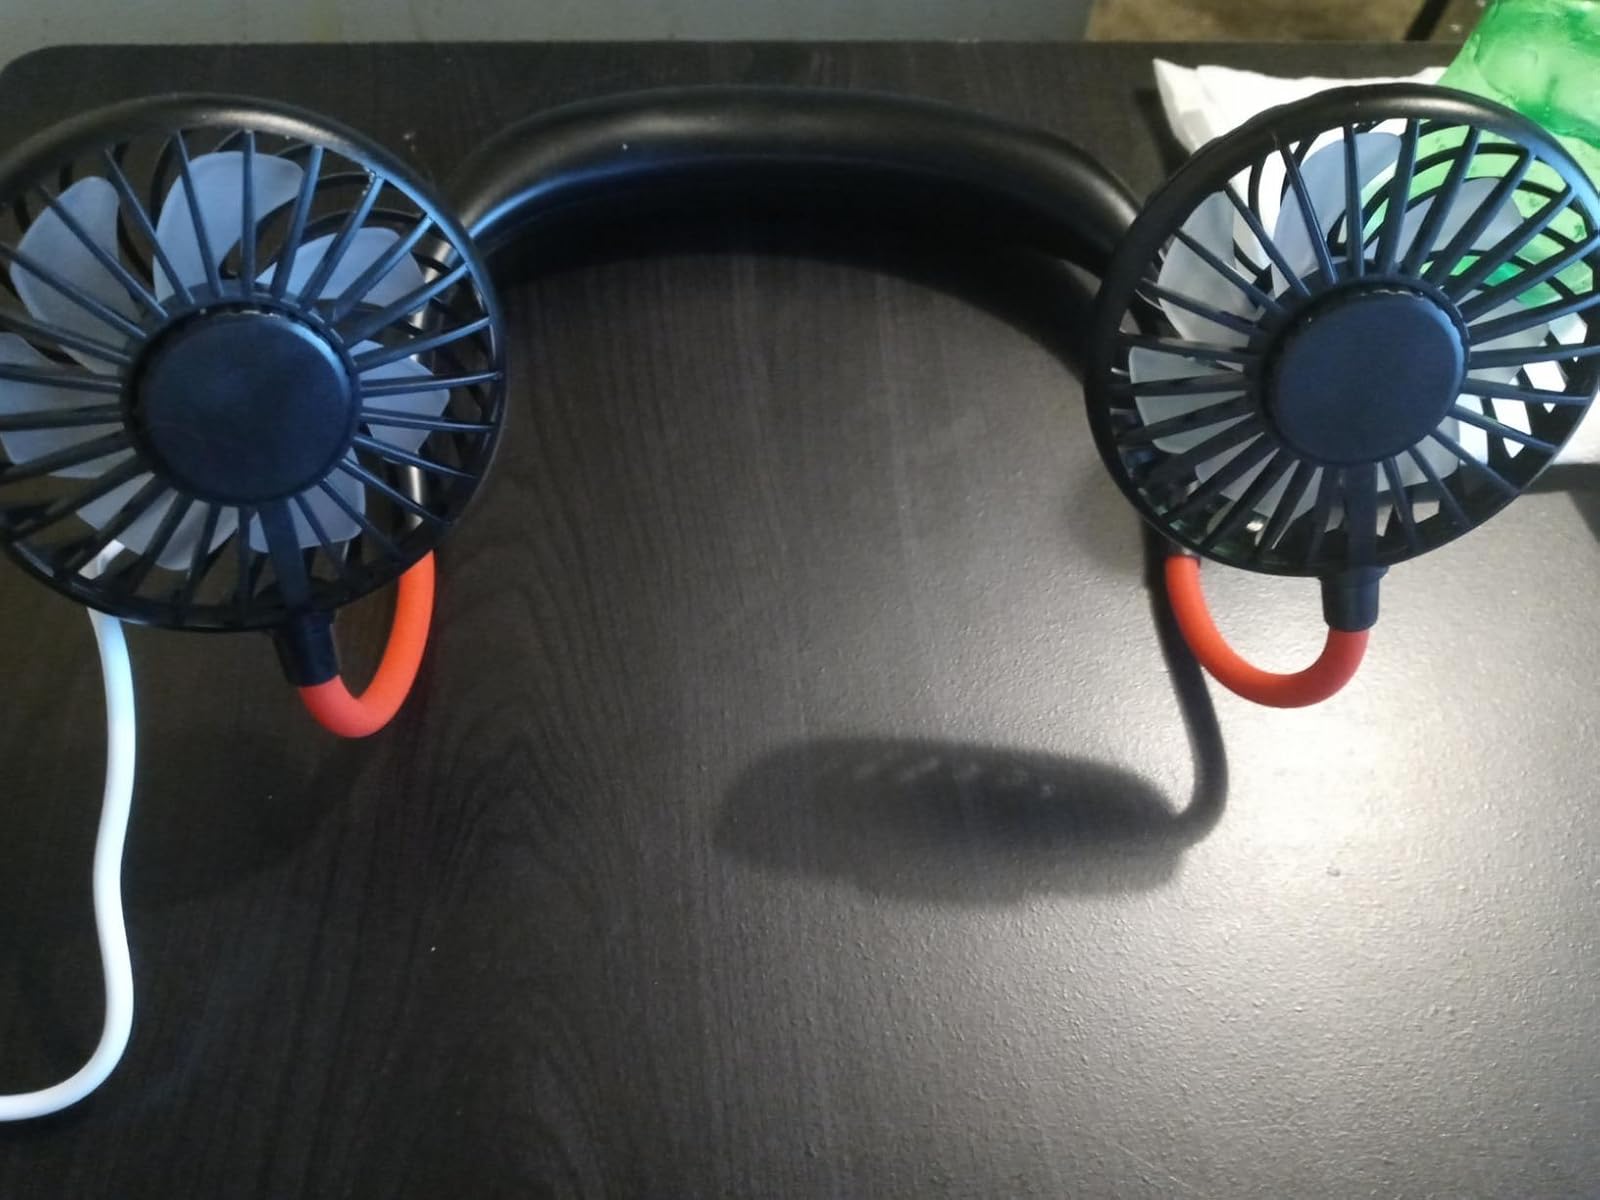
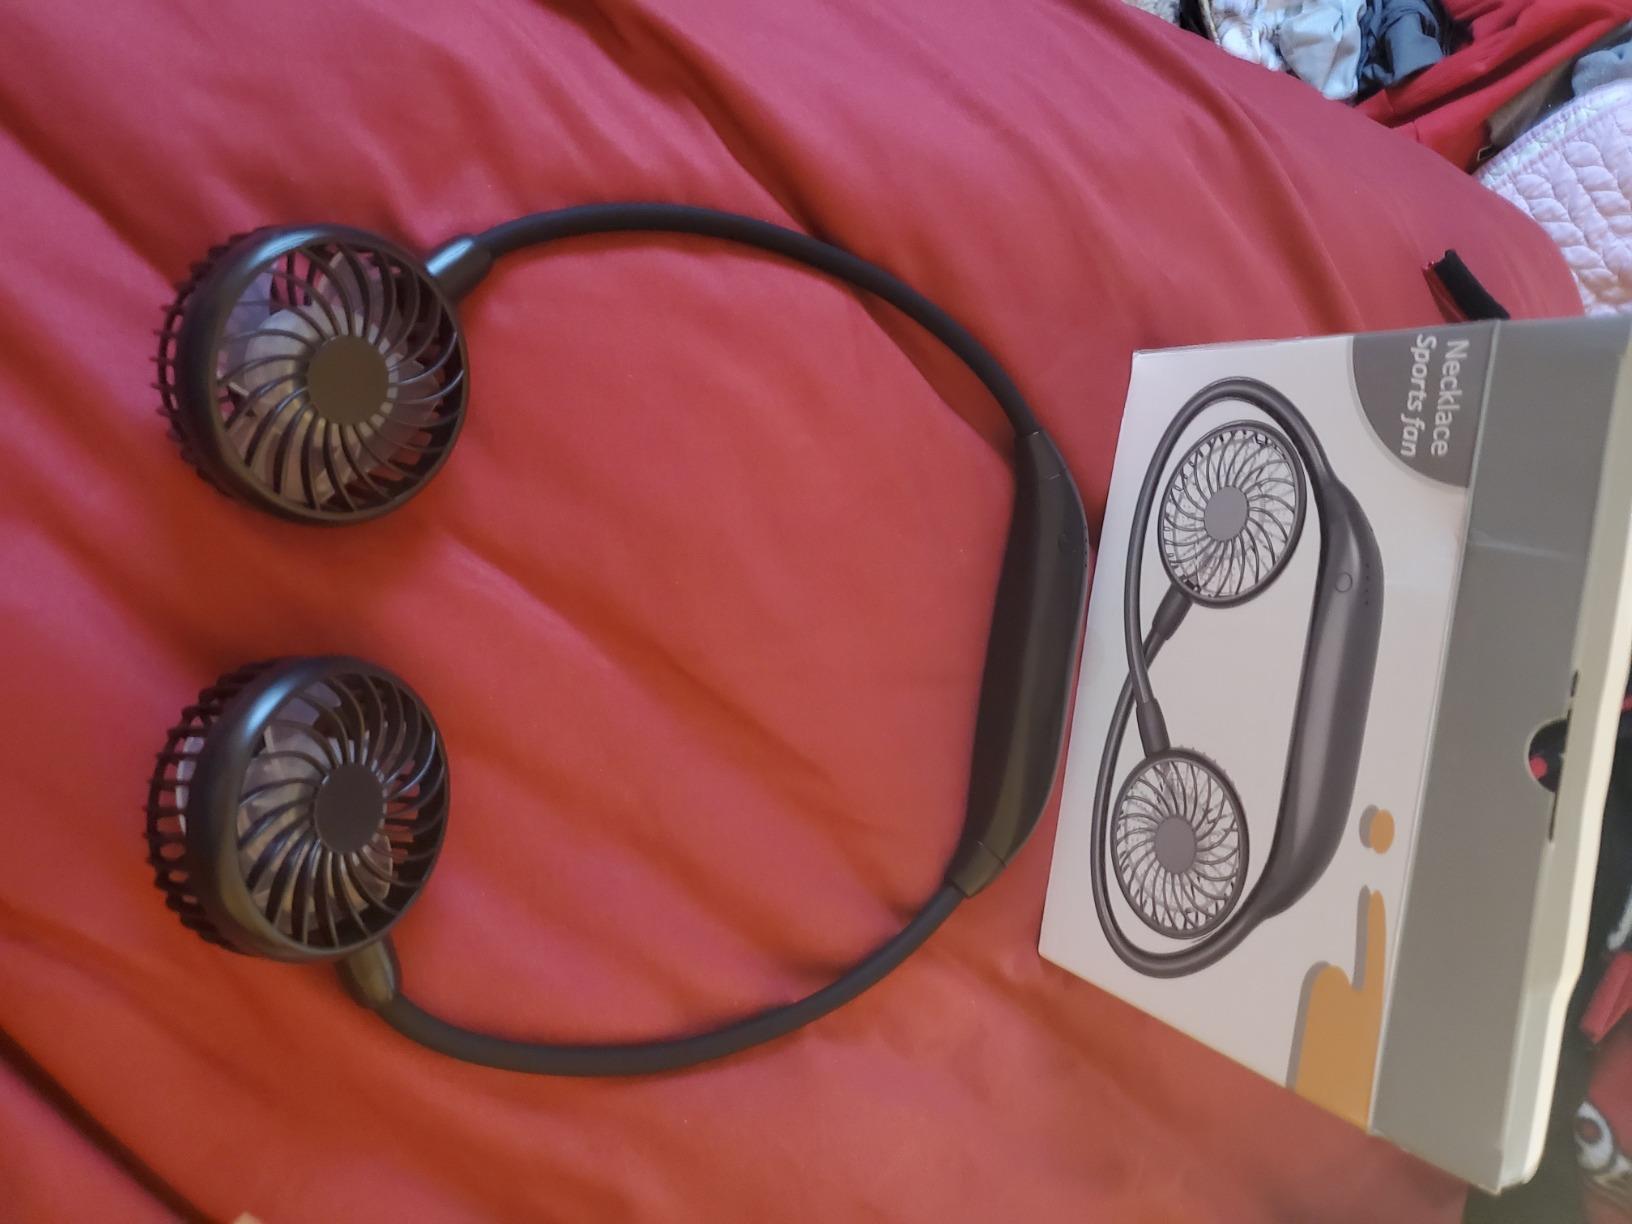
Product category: fan
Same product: no